Samuel S. Bloom

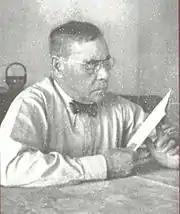
Samuel S. Bloom

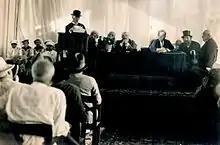
Samuel S. Bloom dedicating the Ohel Shem cultural hall in Tel Aviv, 1928, which he had constructed in honor of Hayim Nahman Bialik, seated third from the right.

Samuel S. Bloom (Hebrew: שמואל (סם) שמעון בלום) (December 25, 1860 - October 10, 1941) was a U.S. Jewish Zionist leader and industrialist and innovator in the field of dentures.